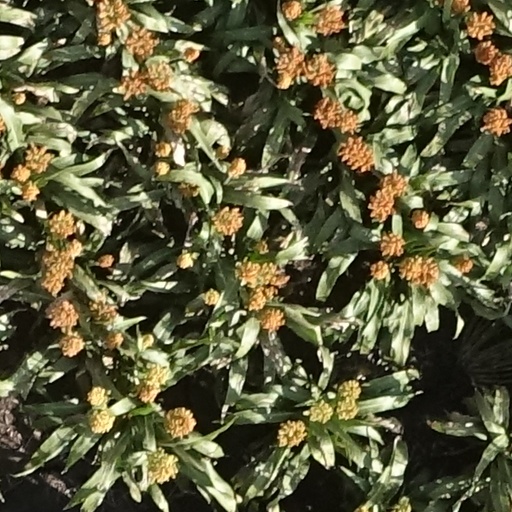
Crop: sorghum